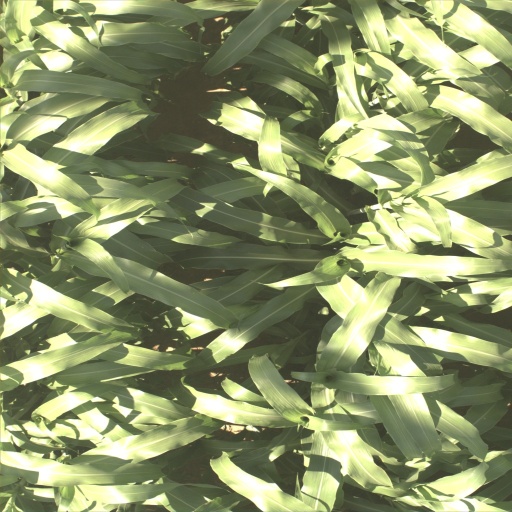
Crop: sorghum